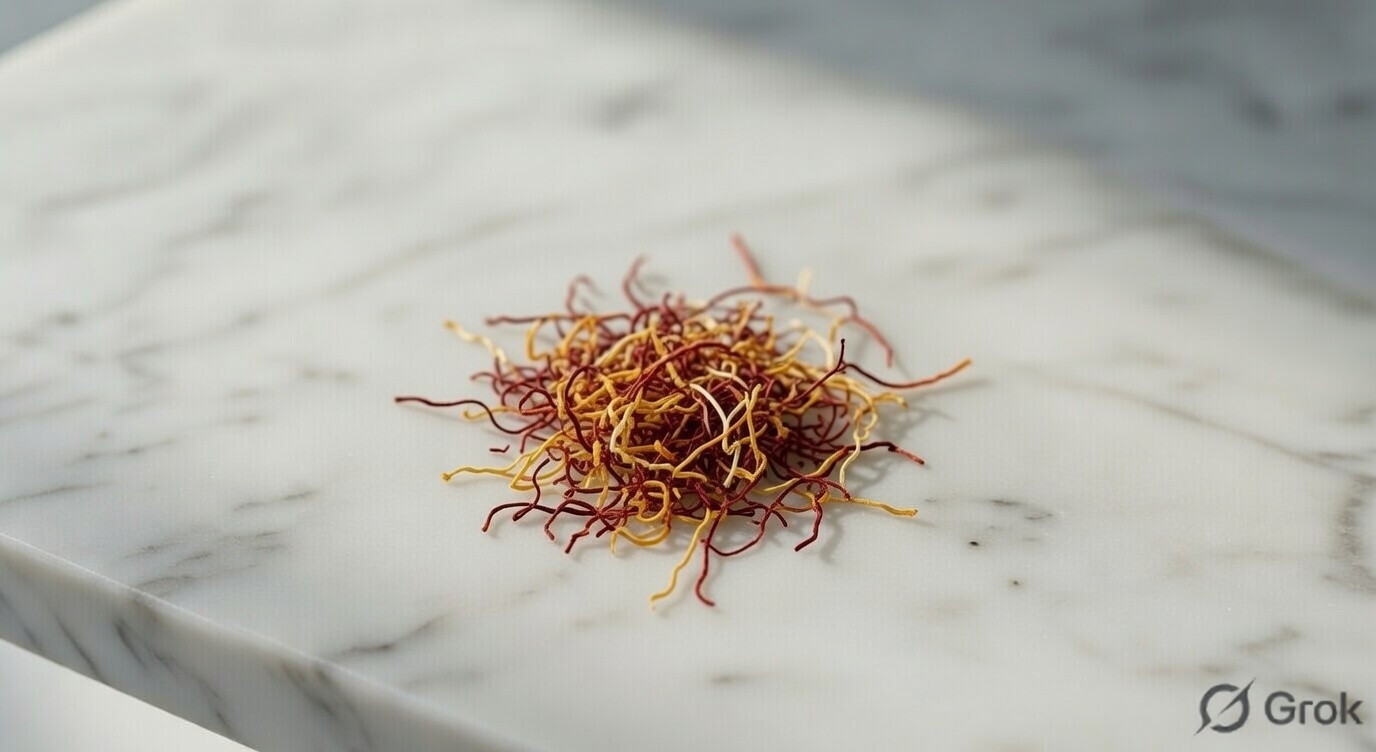
Saffron quality class: adulterated